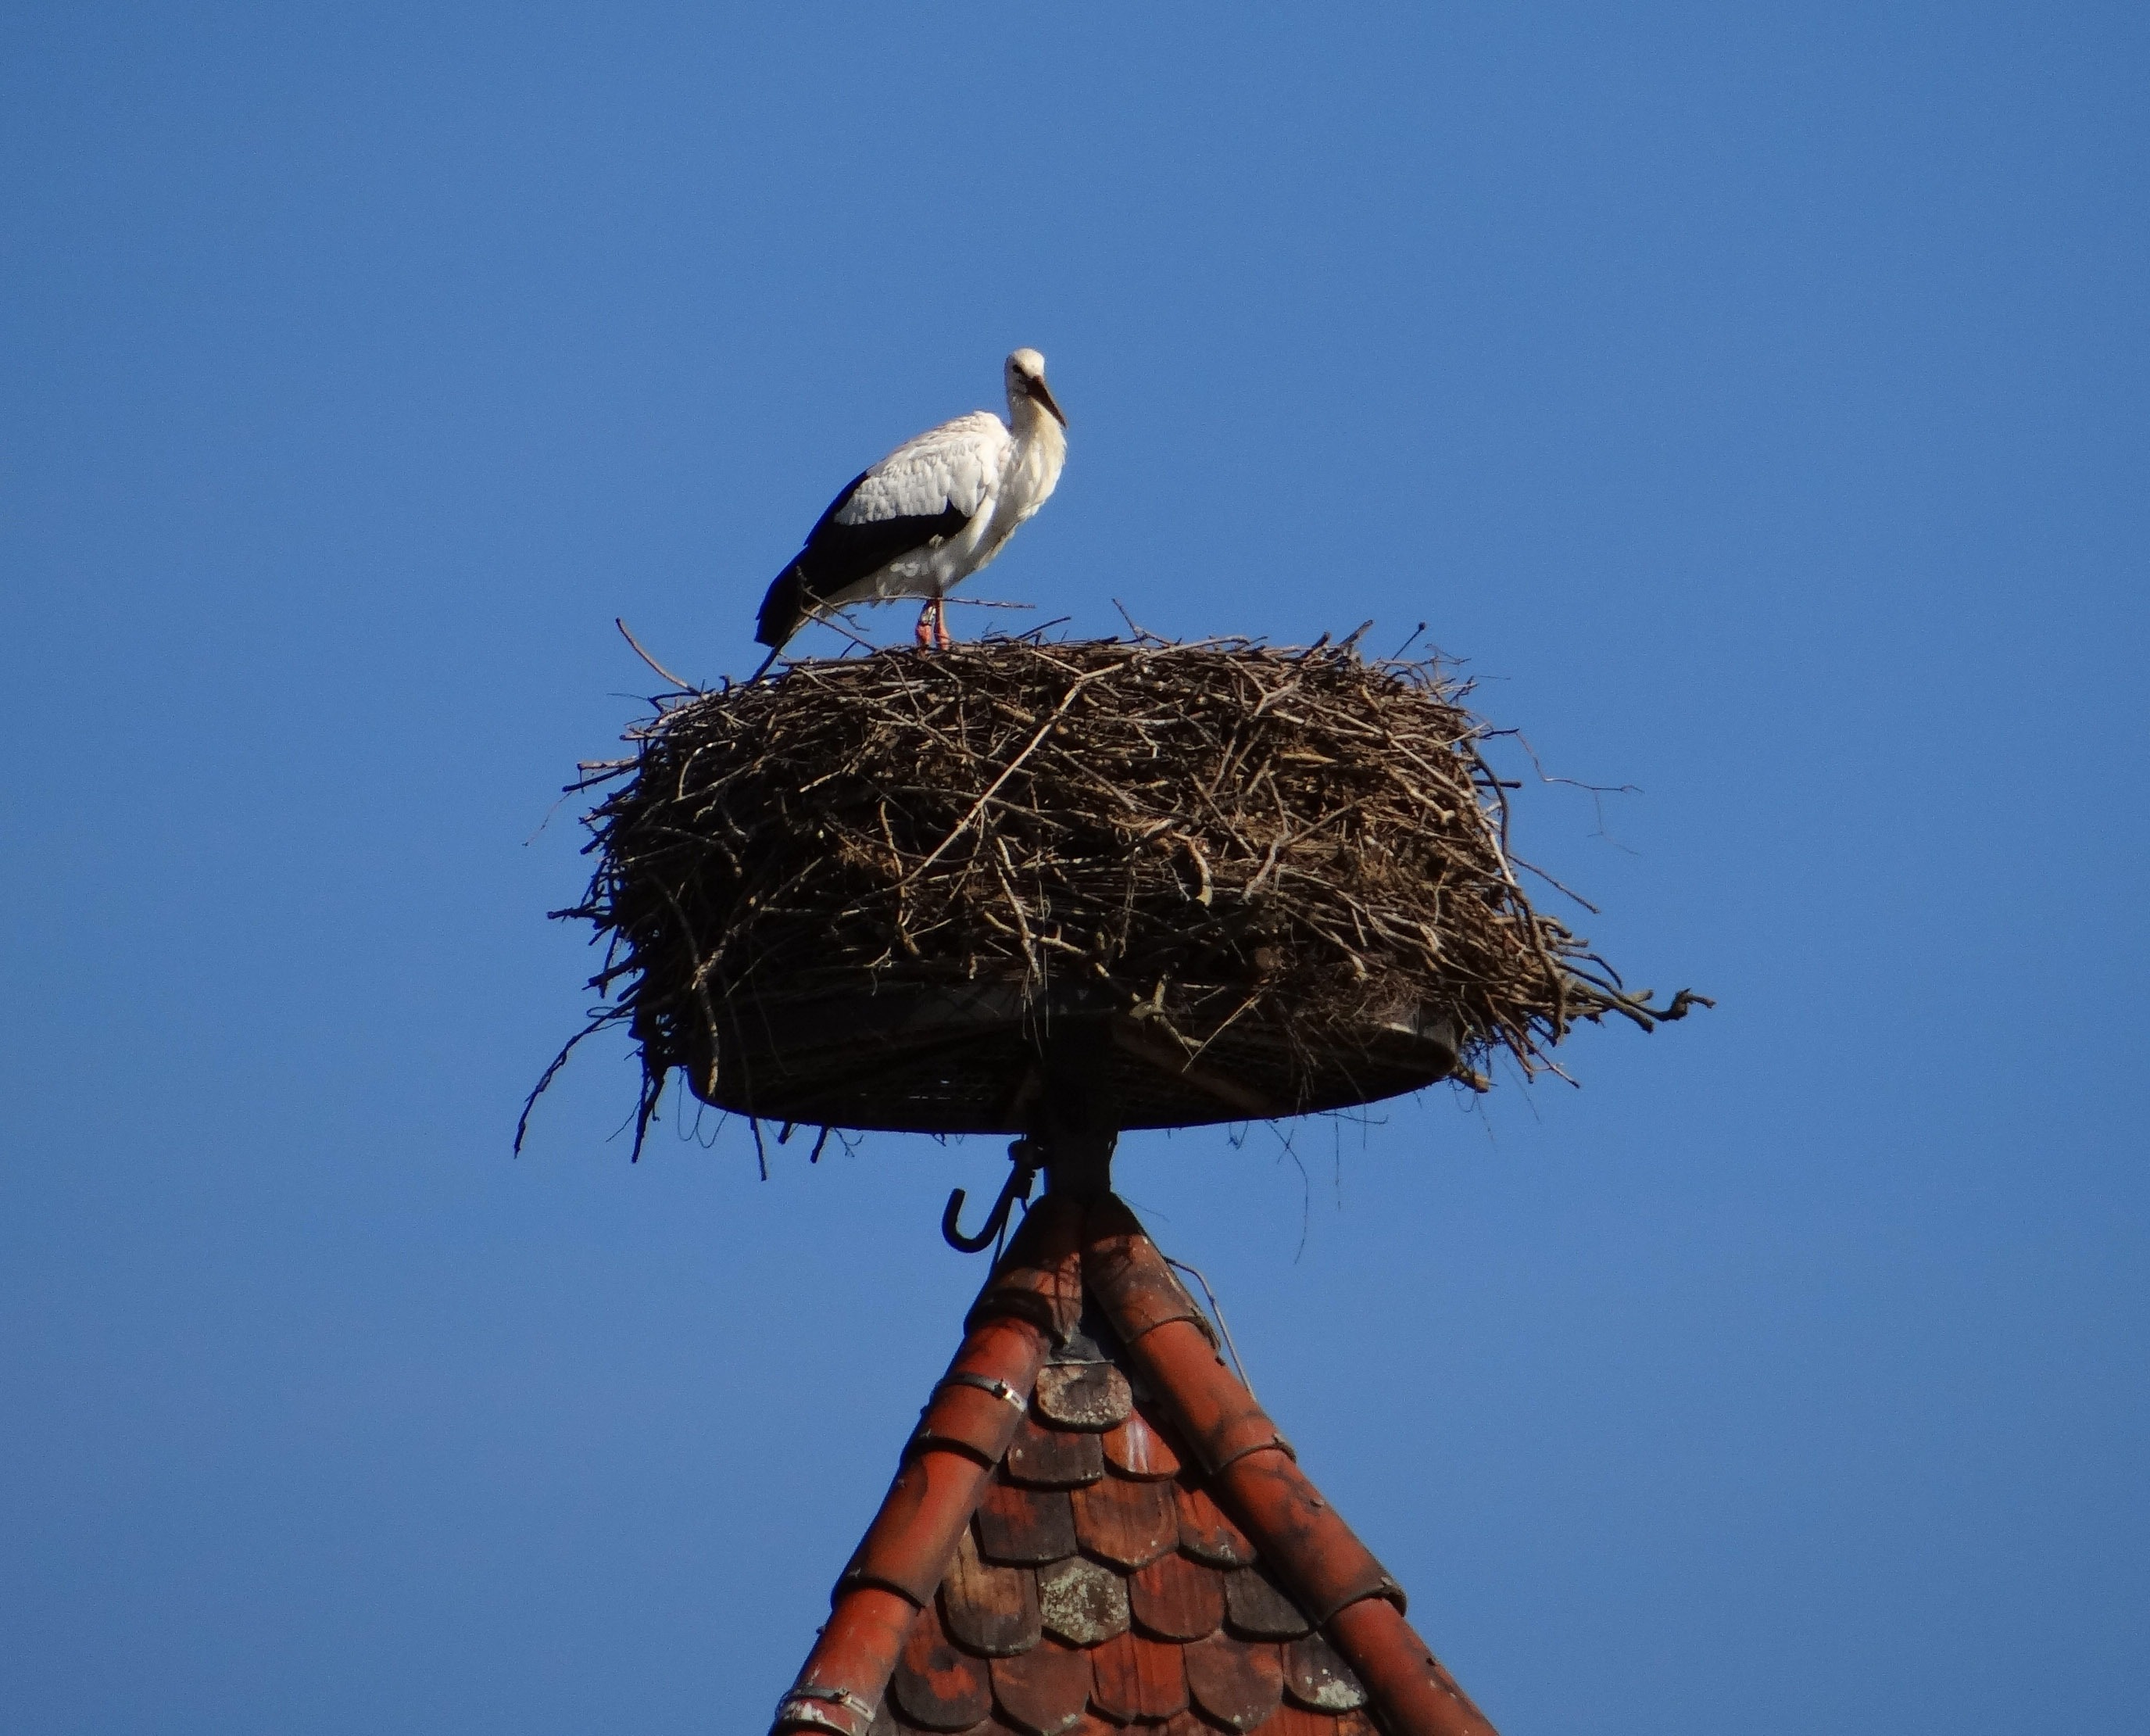
bird, white, beak, blue, black, fauna, stork, spire, vertebrate, nest, breed, white stork, storchennest, ciconiiformes